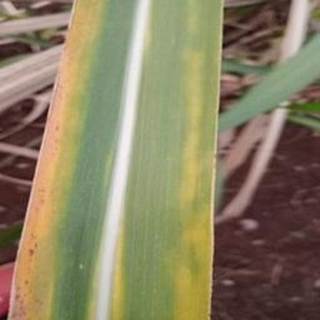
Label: sugarcane_yellow_leaf_disease